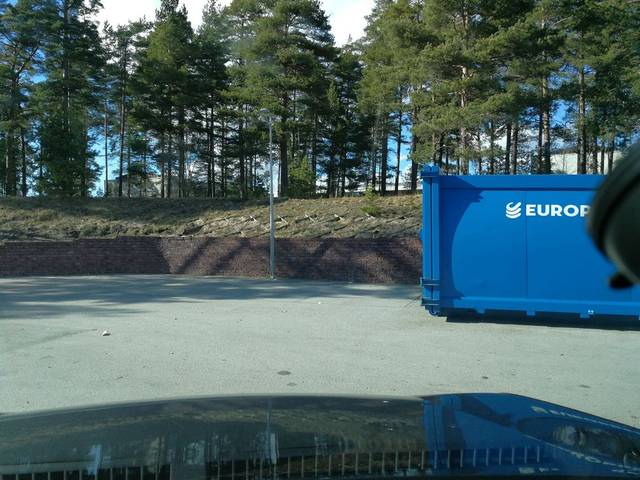
Region: Finland
Coordinates: 59.979, 23.463